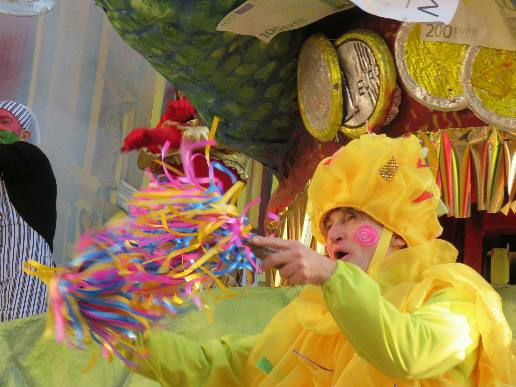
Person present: Yes